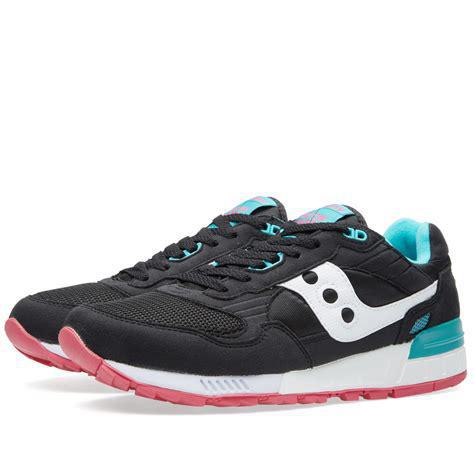
Brand: Saucony
Model: Shadow 5000